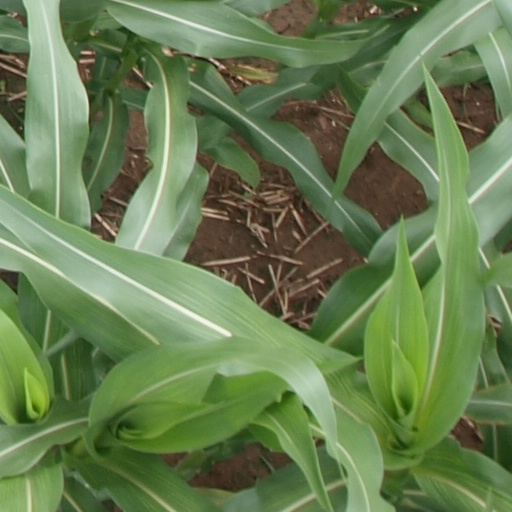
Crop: maize; corn